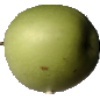
Label: Apple Granny Smith 1